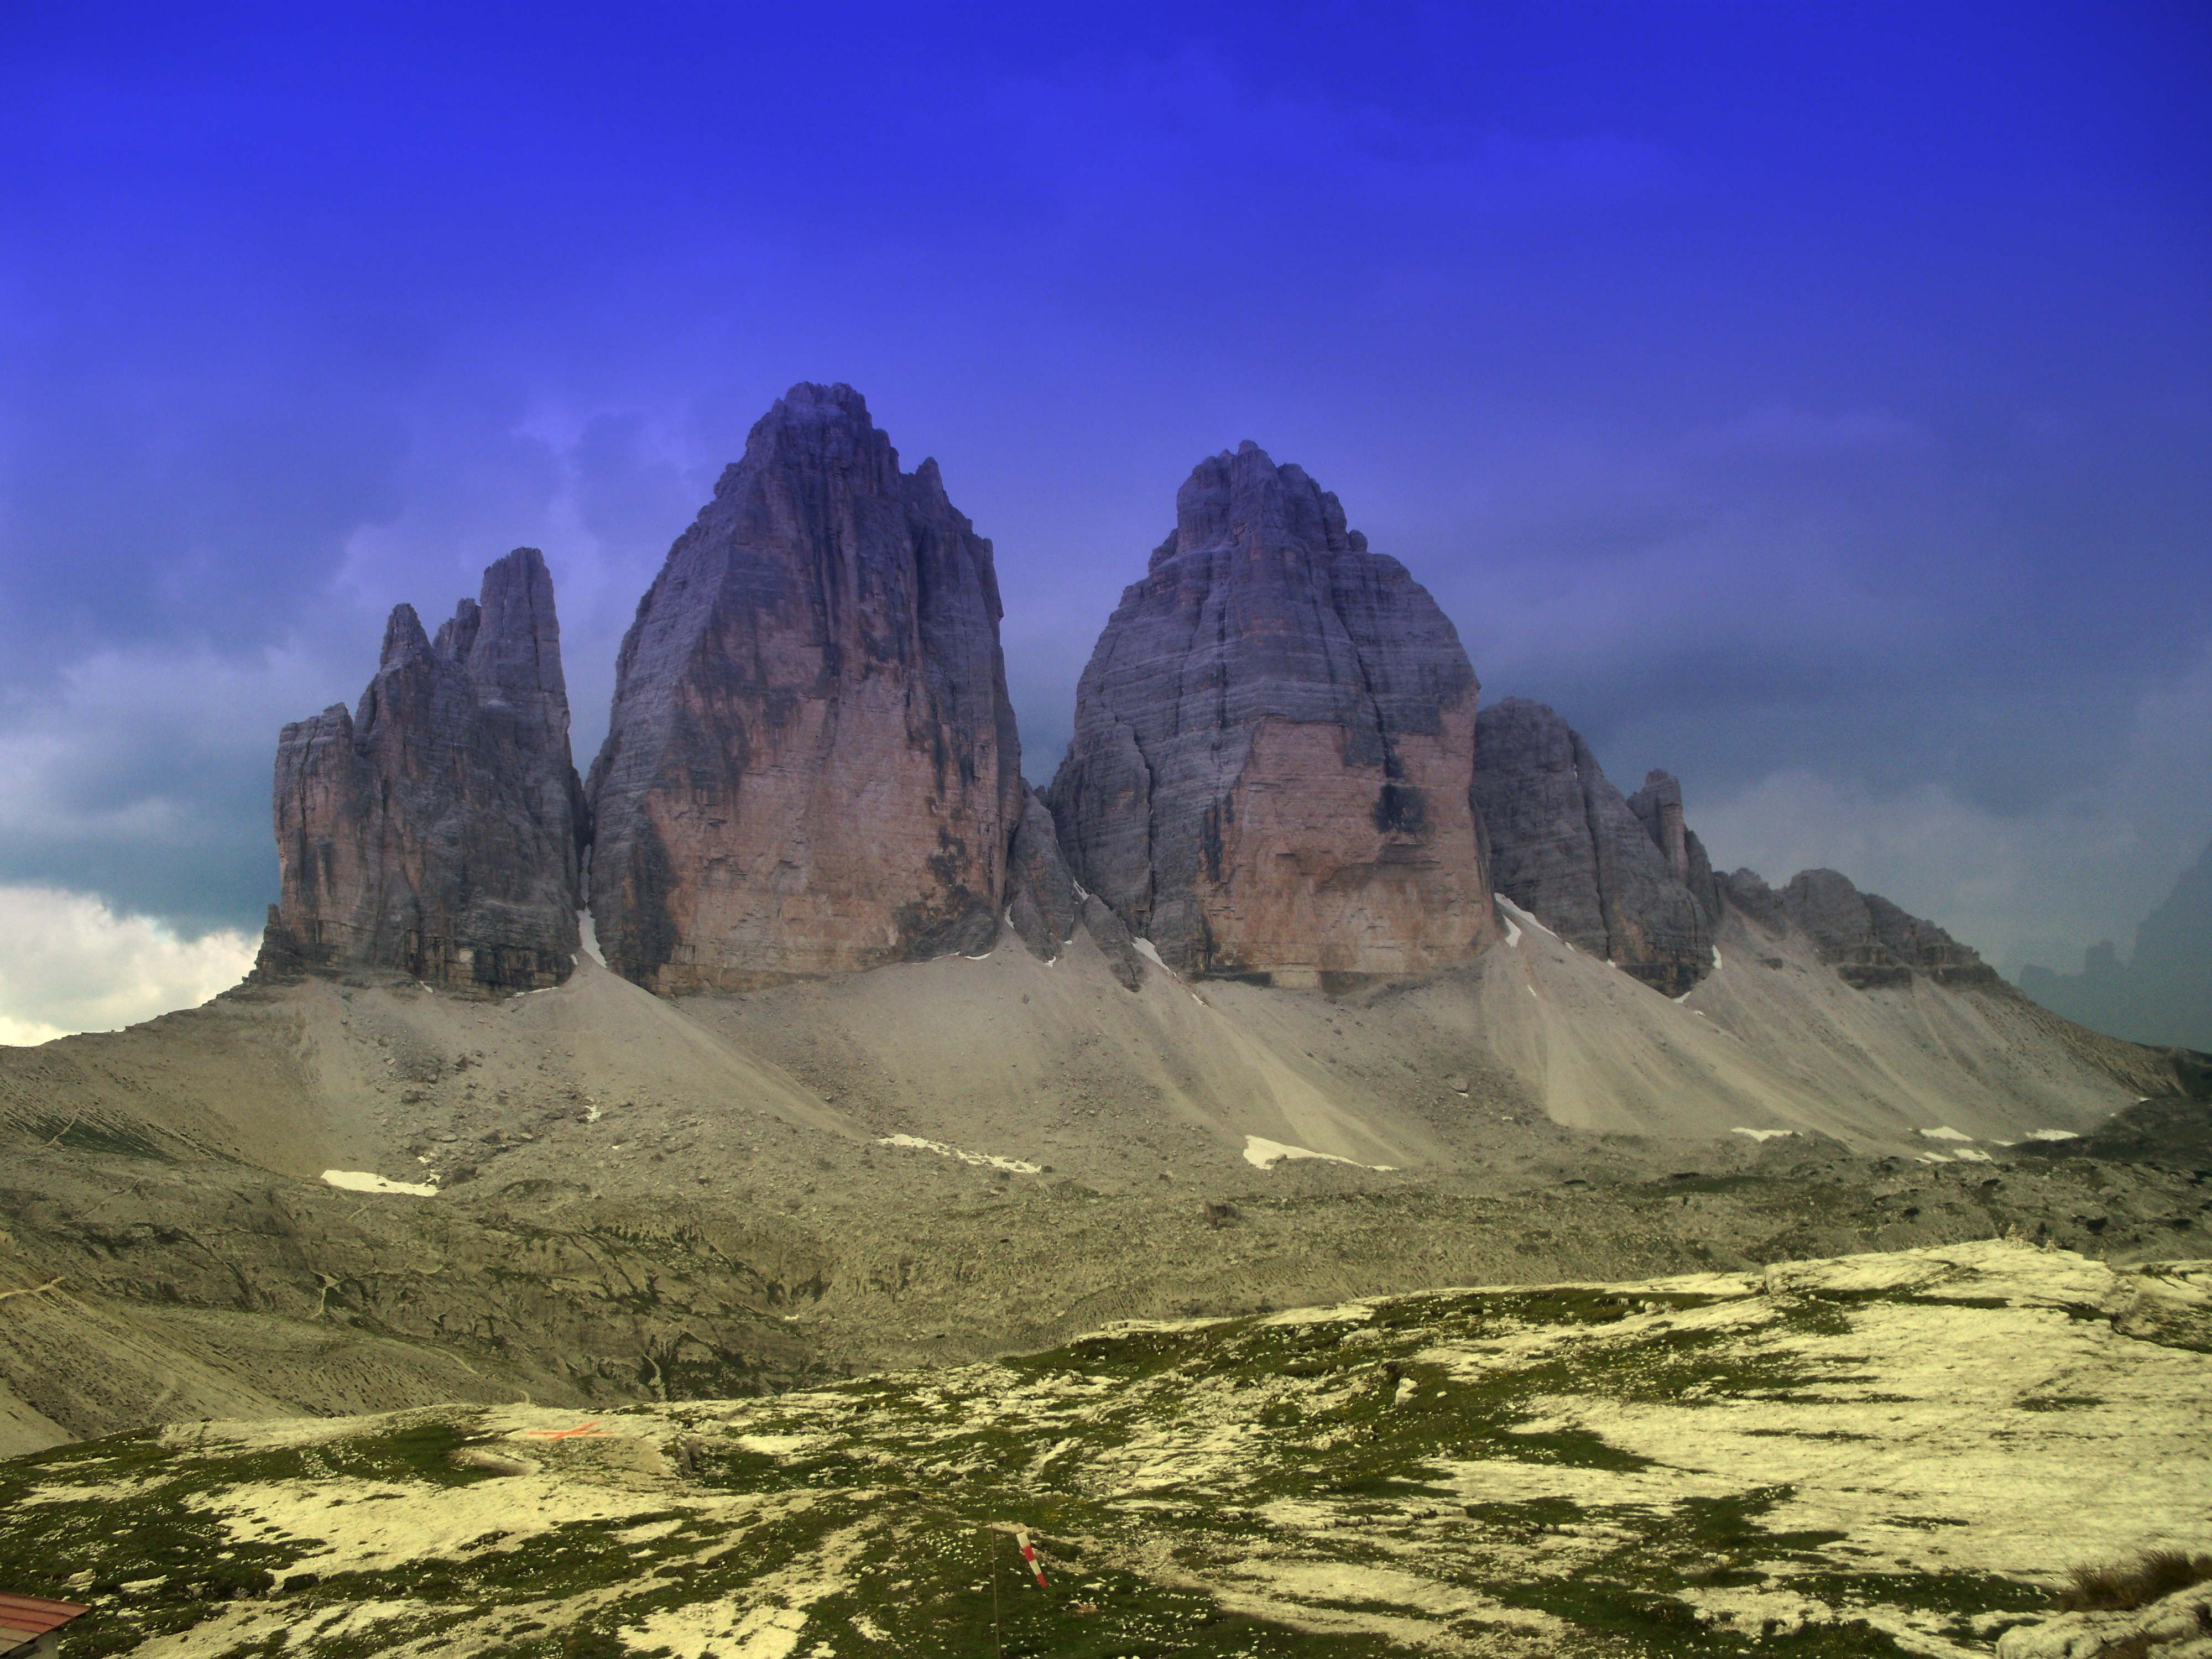
landscape, nature, rock, wilderness, mountain, hill, valley, mountain range, formation, alpine, terrain, national park, ridge, geology, mountains, alps, badlands, plateau, wadi, butte, dolomites, landform, south tyrol, geographical feature, mountainous landforms